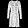
Label: Dress